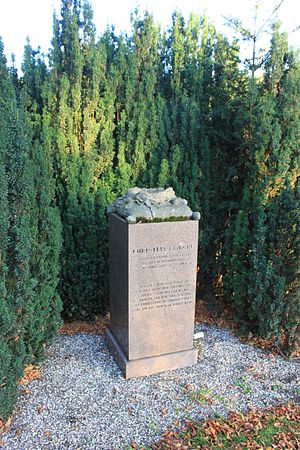
Christian Krieger
Mindesmærke for Christian Krieger på Holmens Kirkegård i København.
Gravminde på Holmens Kirkegård
Christian Krieger var en dansk søofficer der omkom ved Slaget i Egernførde Fjord den 5. april 1849. Han har lagt navn til Kriegers Flak i Østersøen.